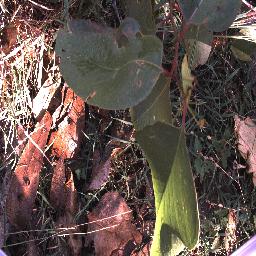
Label: negative